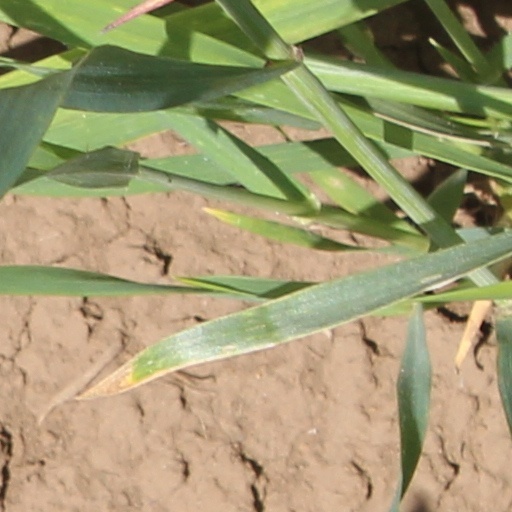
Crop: wheat